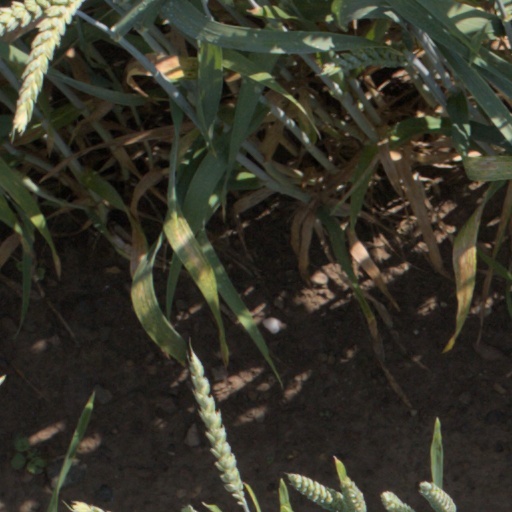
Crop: wheat